Ramji Thakur

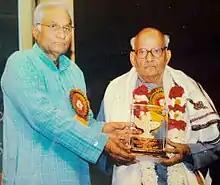
Ramji Thakur

Ramji Thakur is a Sanskrit poet. He won Sahitya Akademi Award in 2012 for his work "Laghupadyahprabandhatrayi".